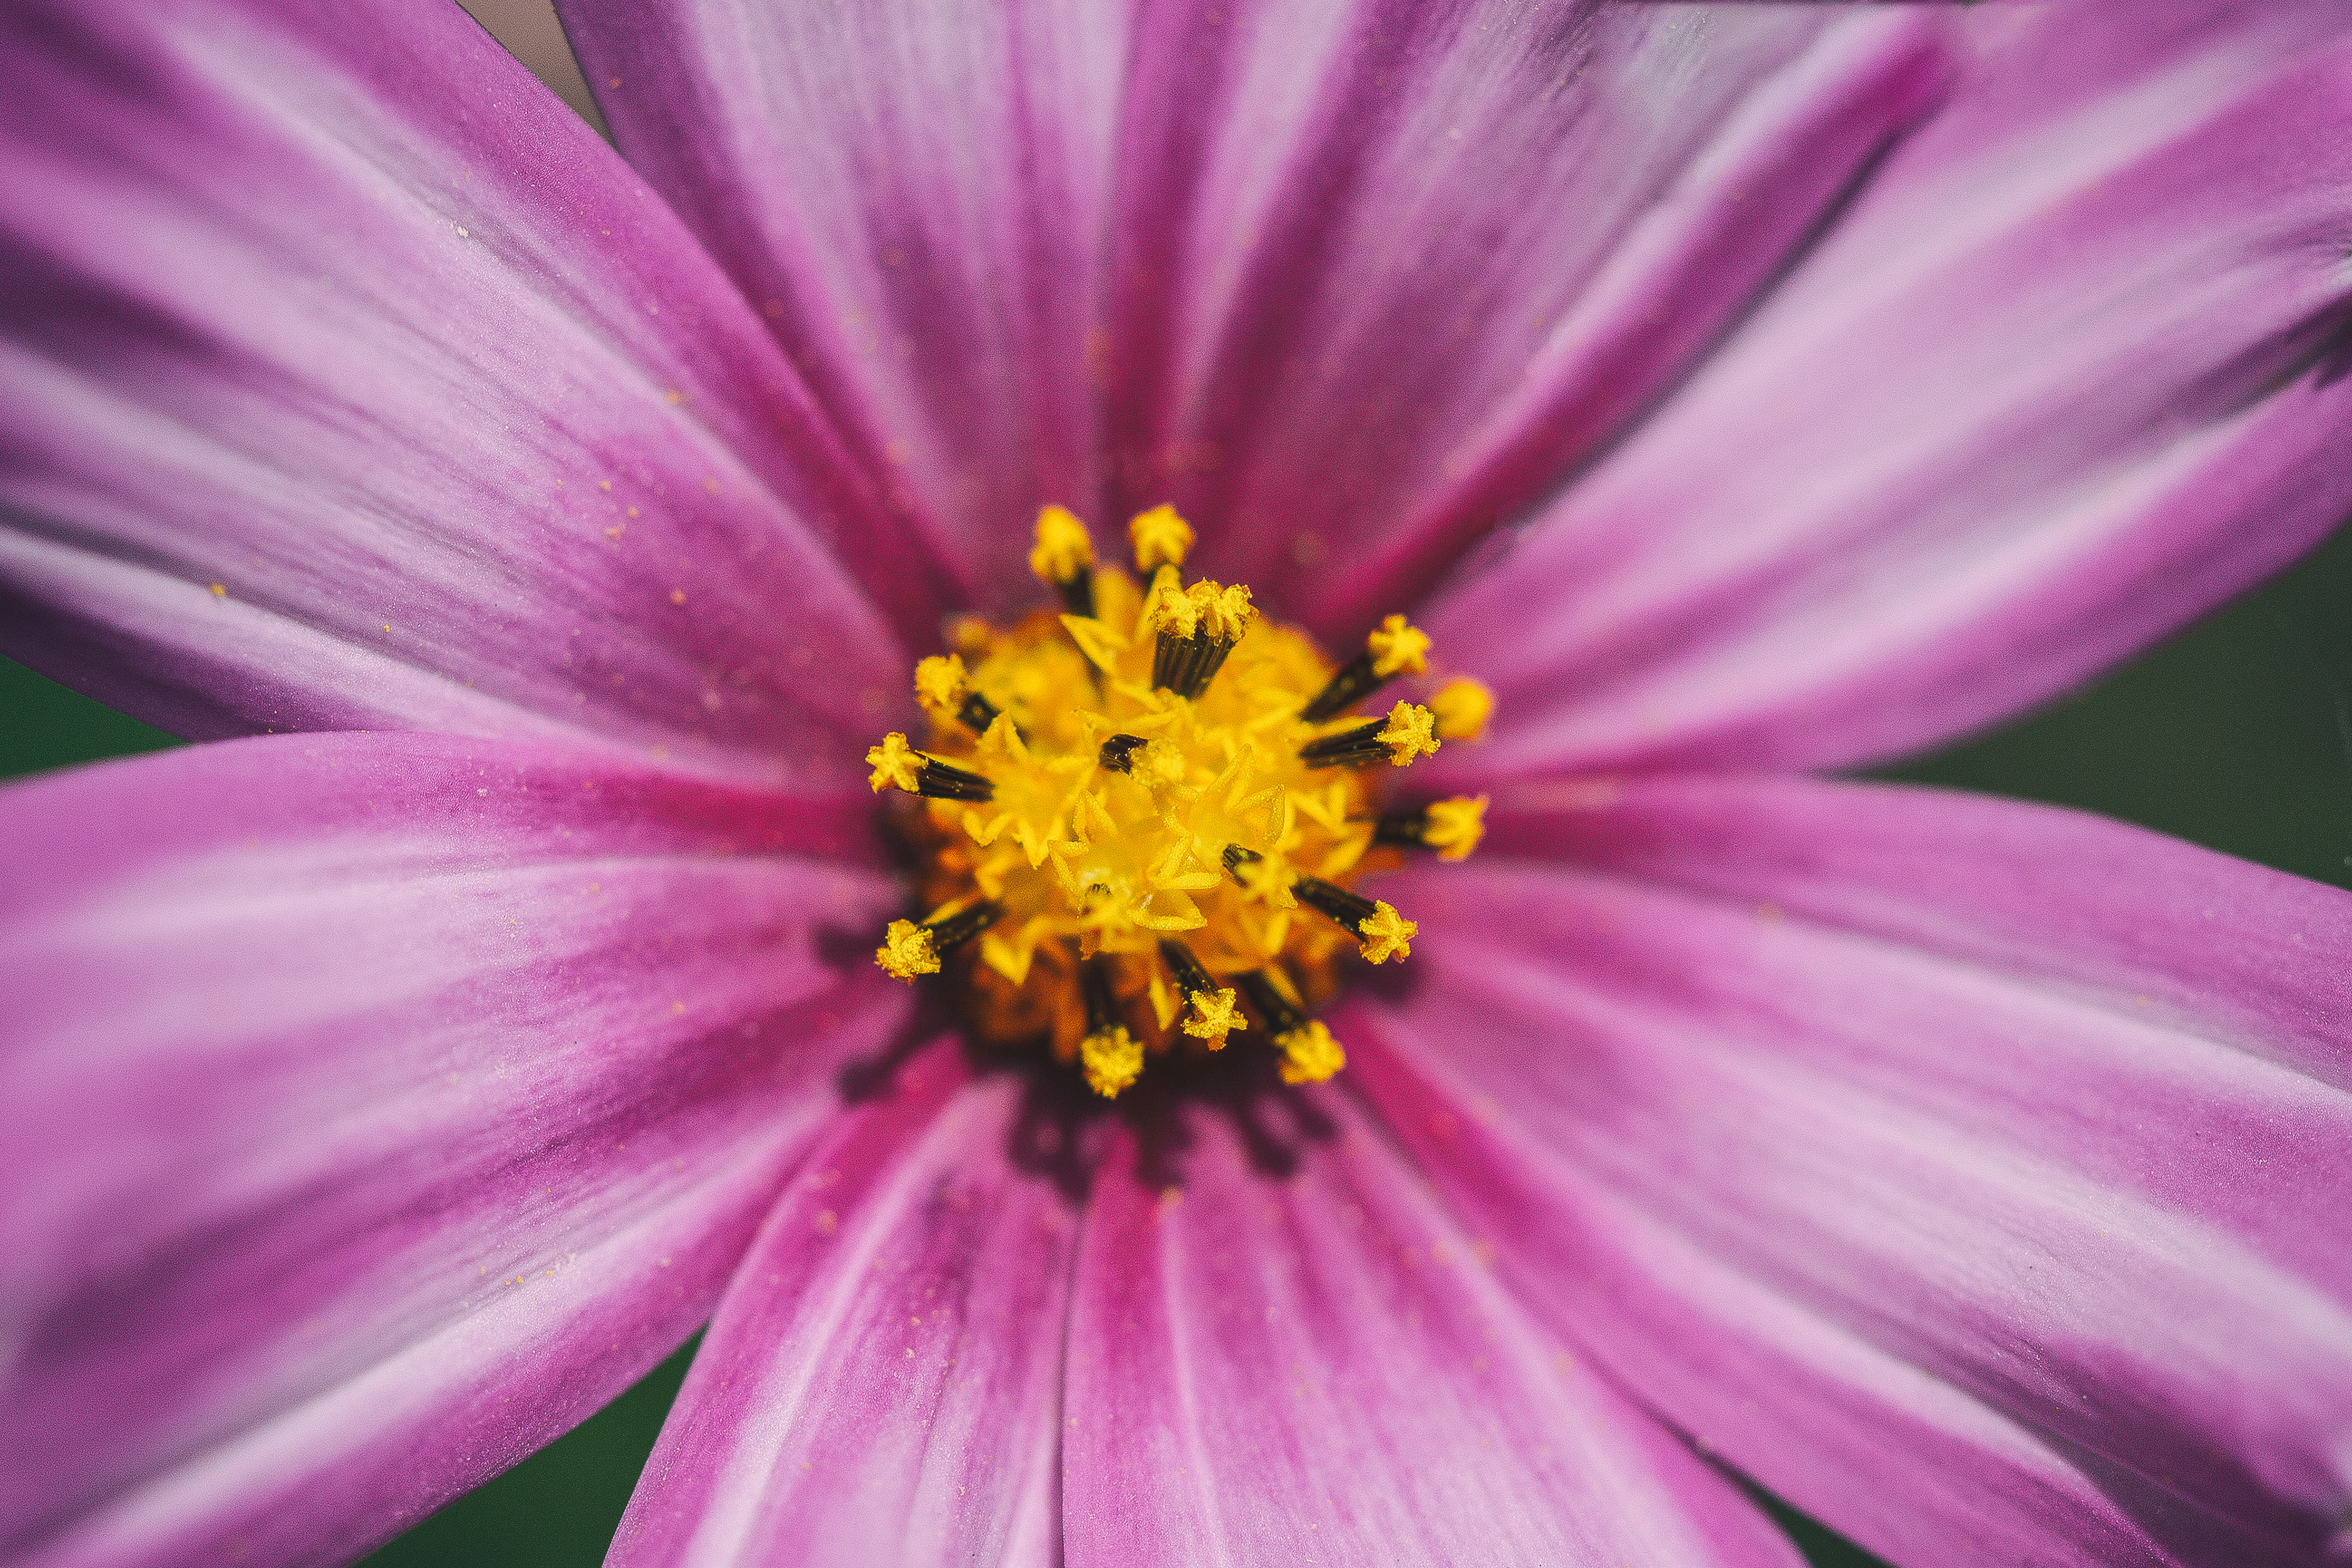
flower, petal, flowering plant, plant, close up, purple, pollen, macro photography, cosmos, pink, yellow, violet, botany, daisy family, african daisy, wildflower, annual plant, garden cosmos, gazania, photography, aster, sulfur cosmos, herbaceous plant, plant stem, asterales, perennial plant